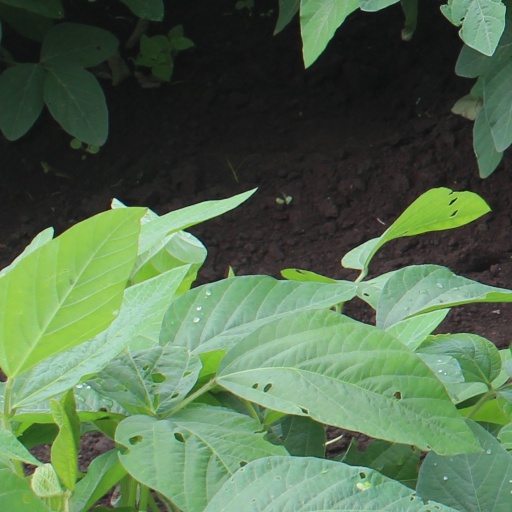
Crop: soybean